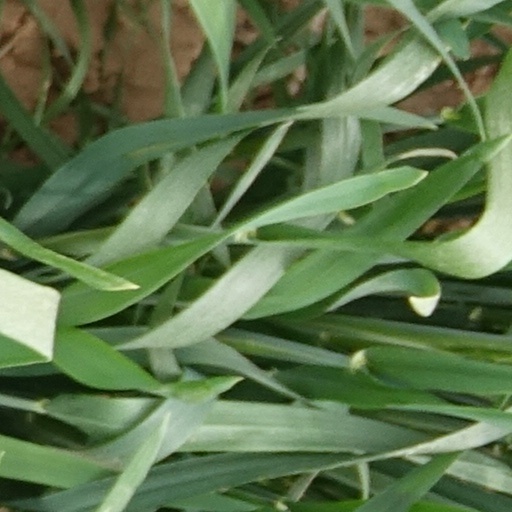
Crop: wheat